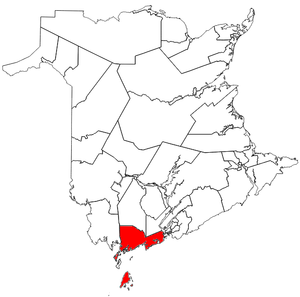
Fundy–Les-Îles–Saint-Jean-Ouest est une circonscription électorale provinciale du Nouveau-Brunswick représentée à l'Assemblée législative depuis 2006.